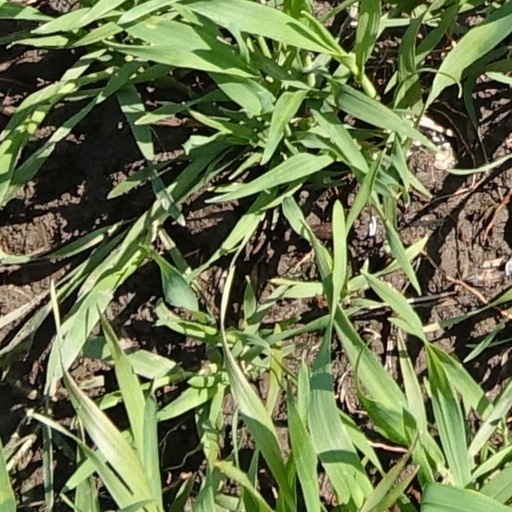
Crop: wheat